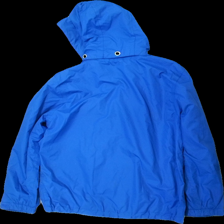
View: back
Type: Jacket
Category: Children
Brand: Five Seasons
Colors: Blue, Grey
Material: 100% polyester
Pattern: Logo print
Cut: Regular
Size: 158
Season: Autumn
Stains: Minor
Damage location: bottom right
Damage 2: vitt streck
Damage 2 location: bottom left
Damage 3 location: bottom center
Price range: 50-100
Recommended usage: Reuse
Description: blå vindjacka med logga fram, vitt streck bak